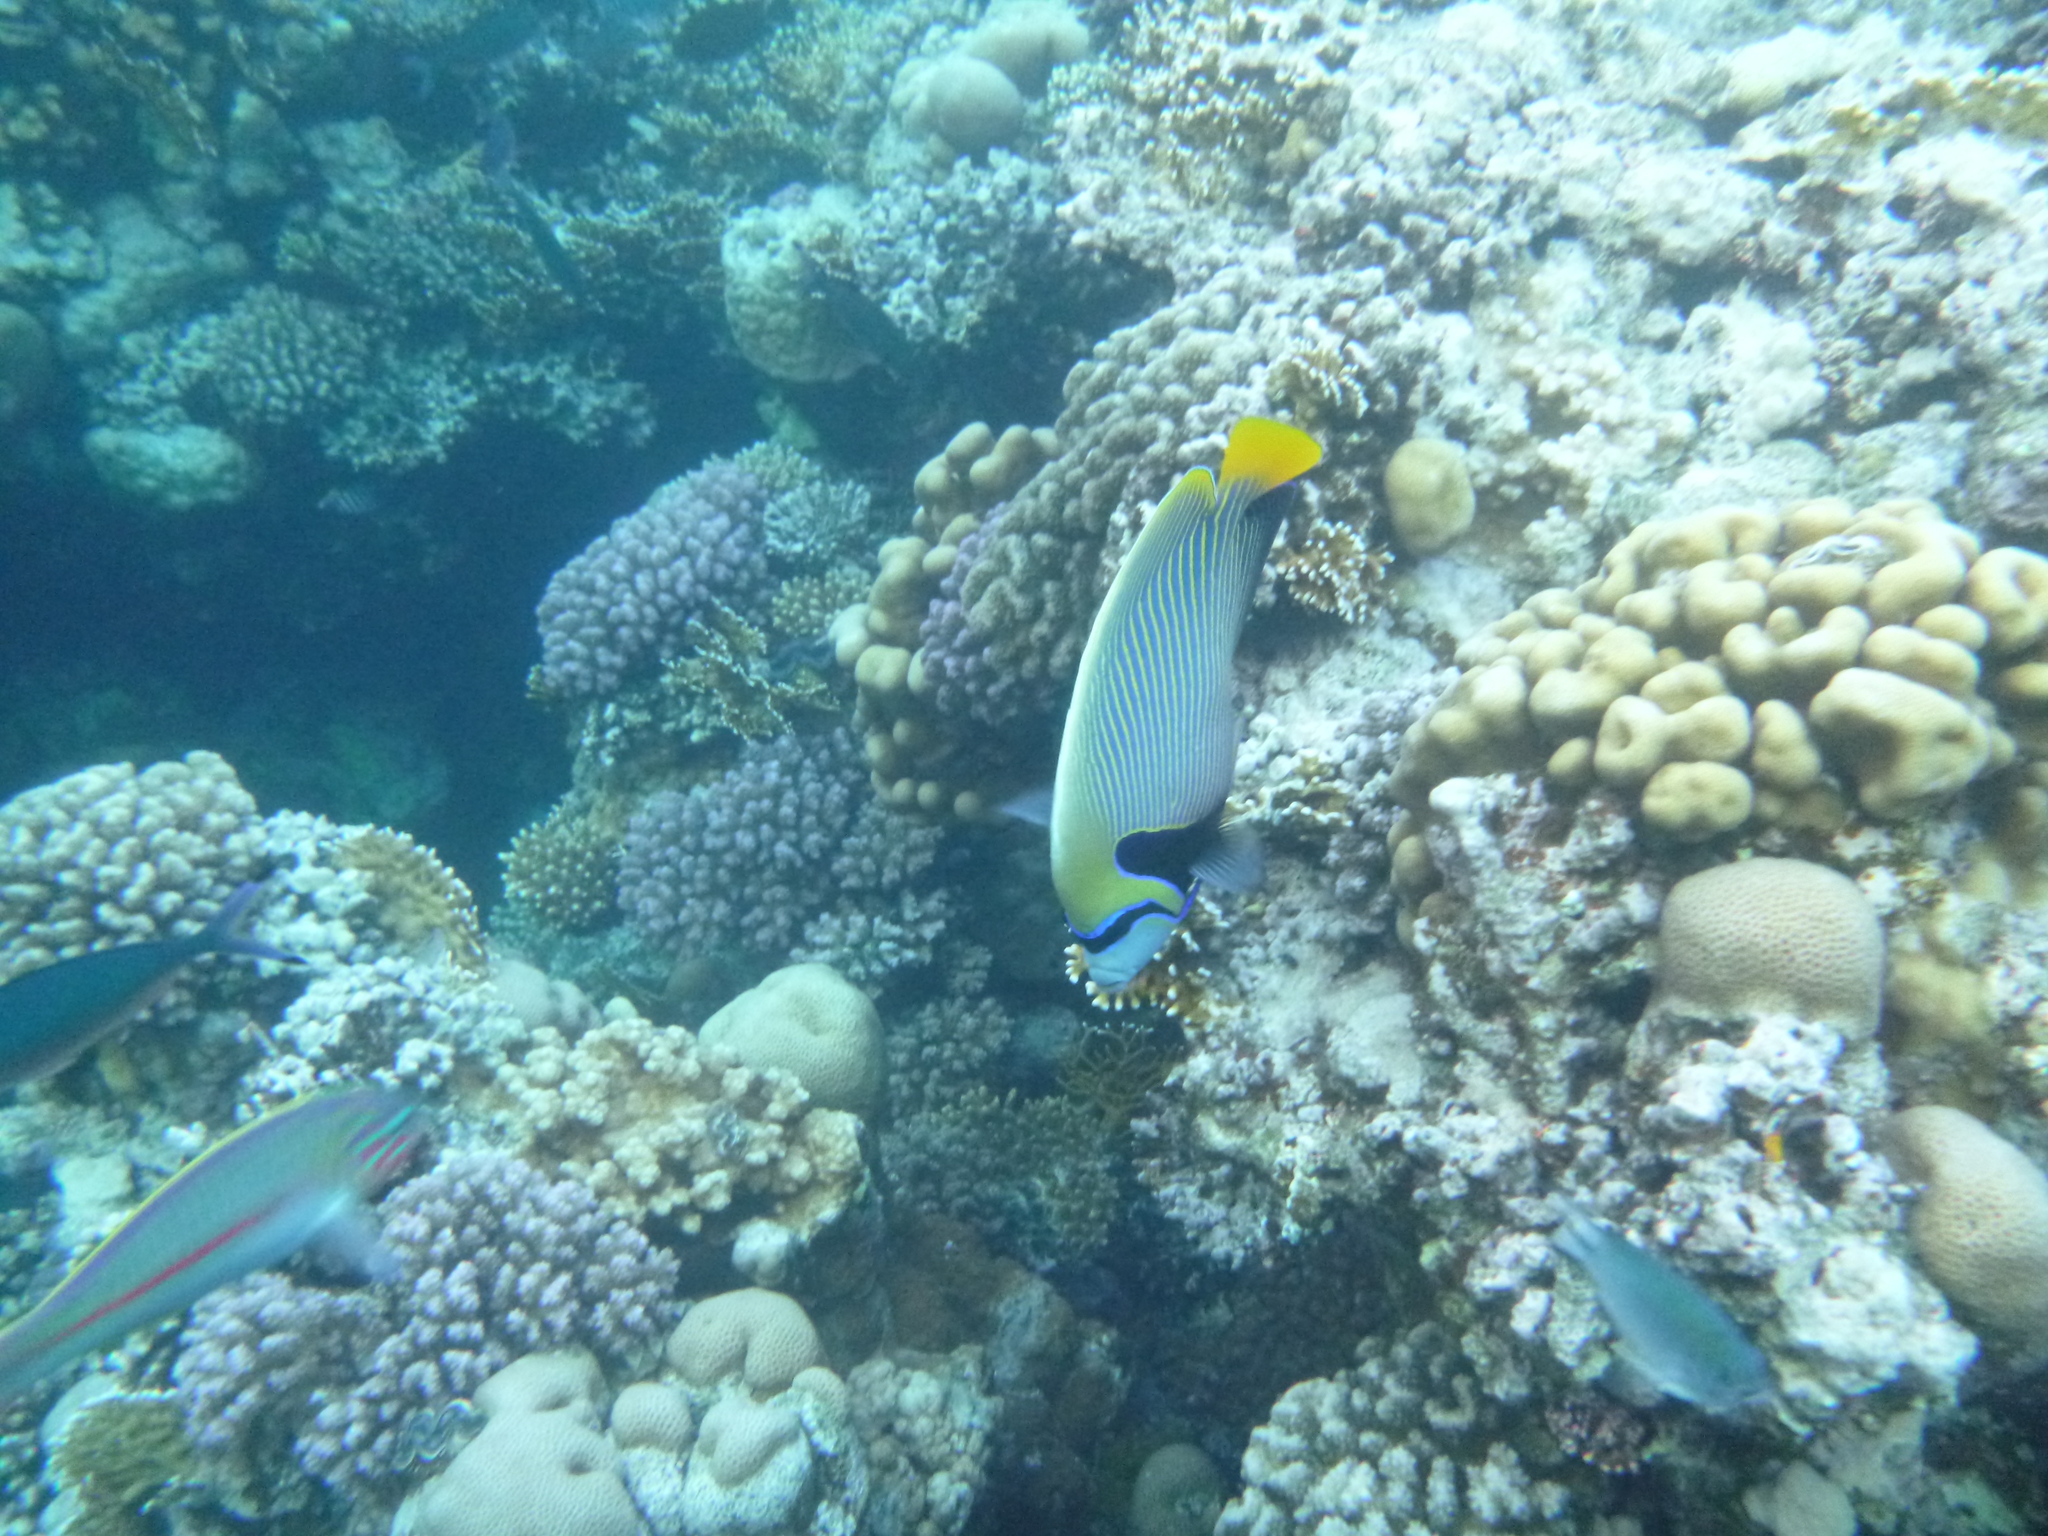
Pomacanthus imperator (Emperor Angelfish)